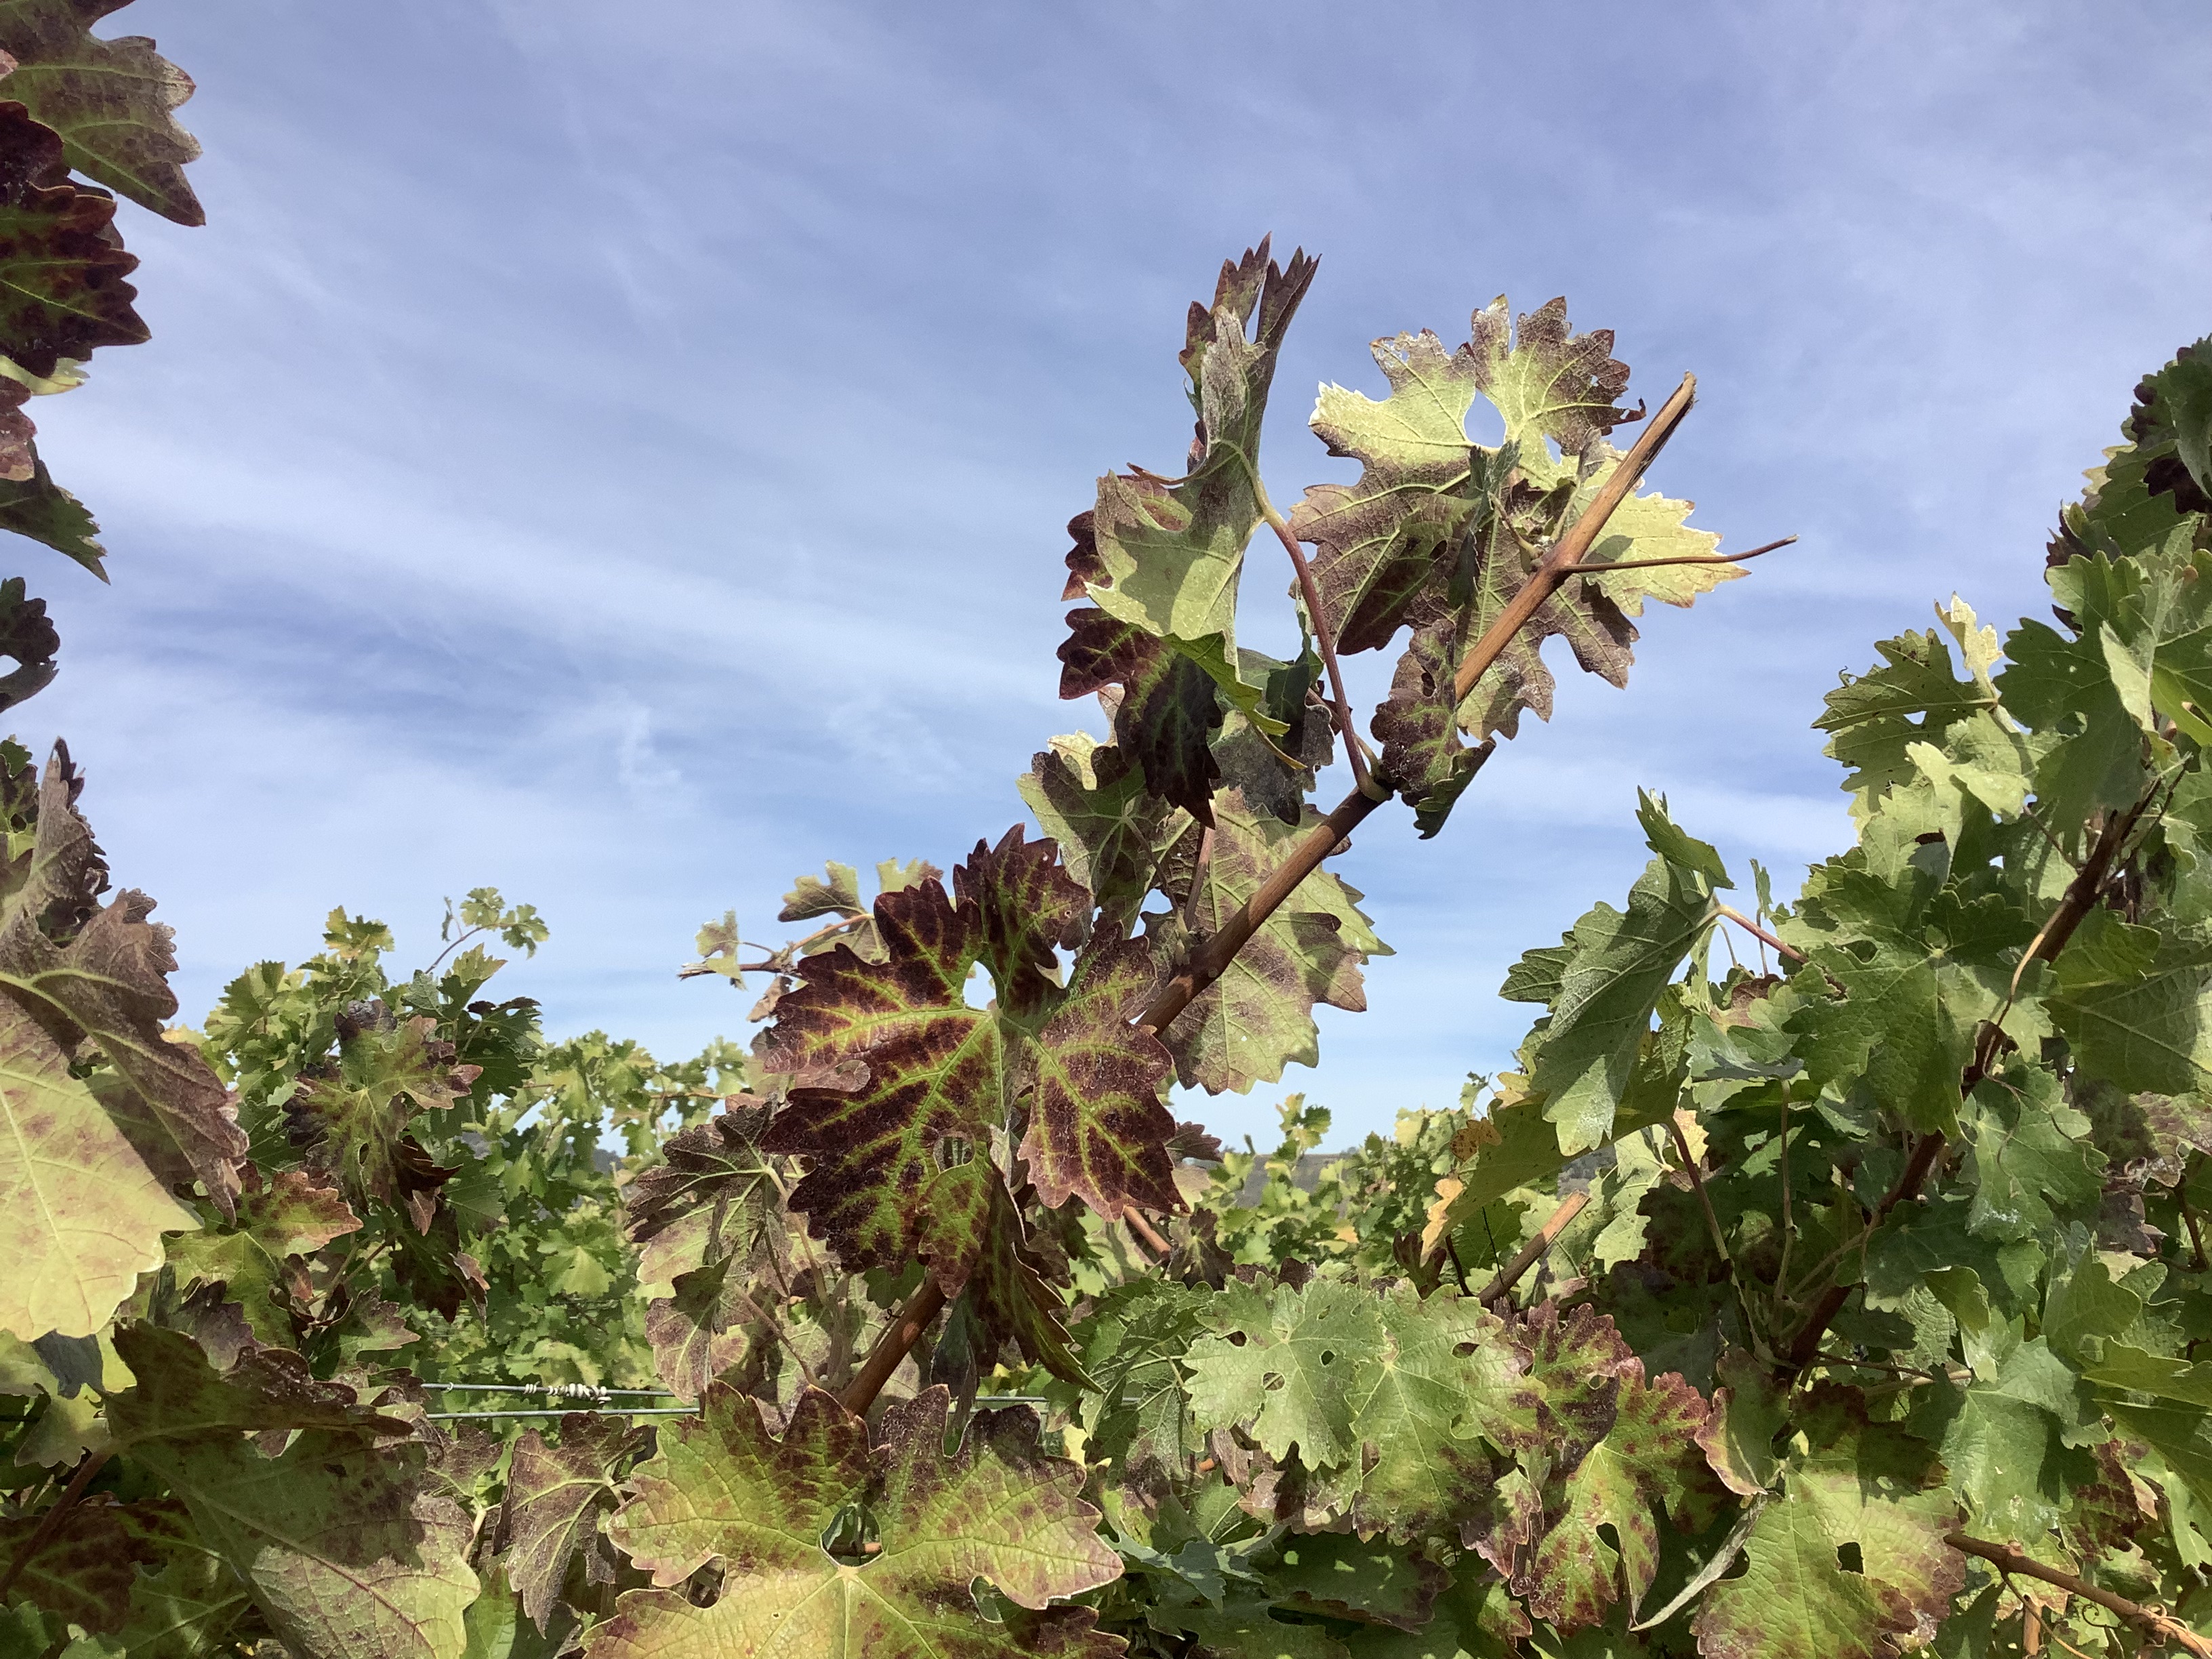
Label: Leafroll 3